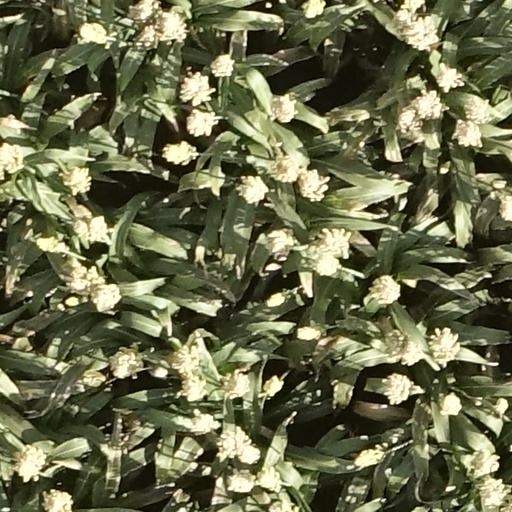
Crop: sorghum